Demographics of Sabah

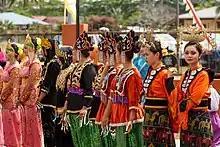
East Coast Bajau girls with their traditional dress. (Including in this image are West Coast Bajau girls on the right)

Once known as seafarers, the West Coast Bajau started to learn farming and cattle rearing since their migration from the Philippine archipelago a long time ago. Their skills in horsemanship are well known locally, and they engage in horsemanship activities on their festive occasions, during which riders dress in colourful traditional costumes. On the other hand, the East Coast Bajau still live as they traditionally have, with fishing having become their main source of income. Most lived in stilt water villages, and some spend most of their lives in their boat. The East Coast Bajau are also known as good divers and can spend more than five minutes in the waters without using an oxygen tank.